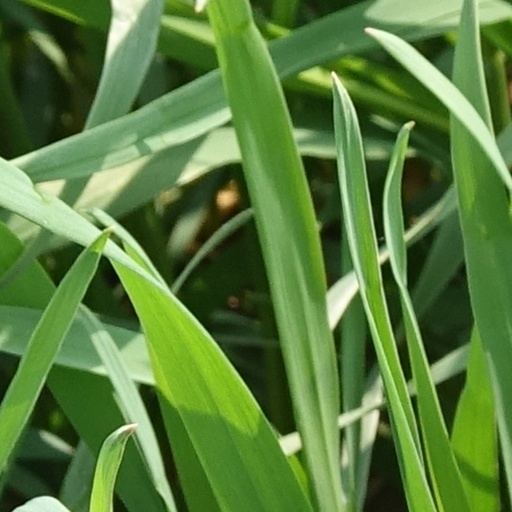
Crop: wheat